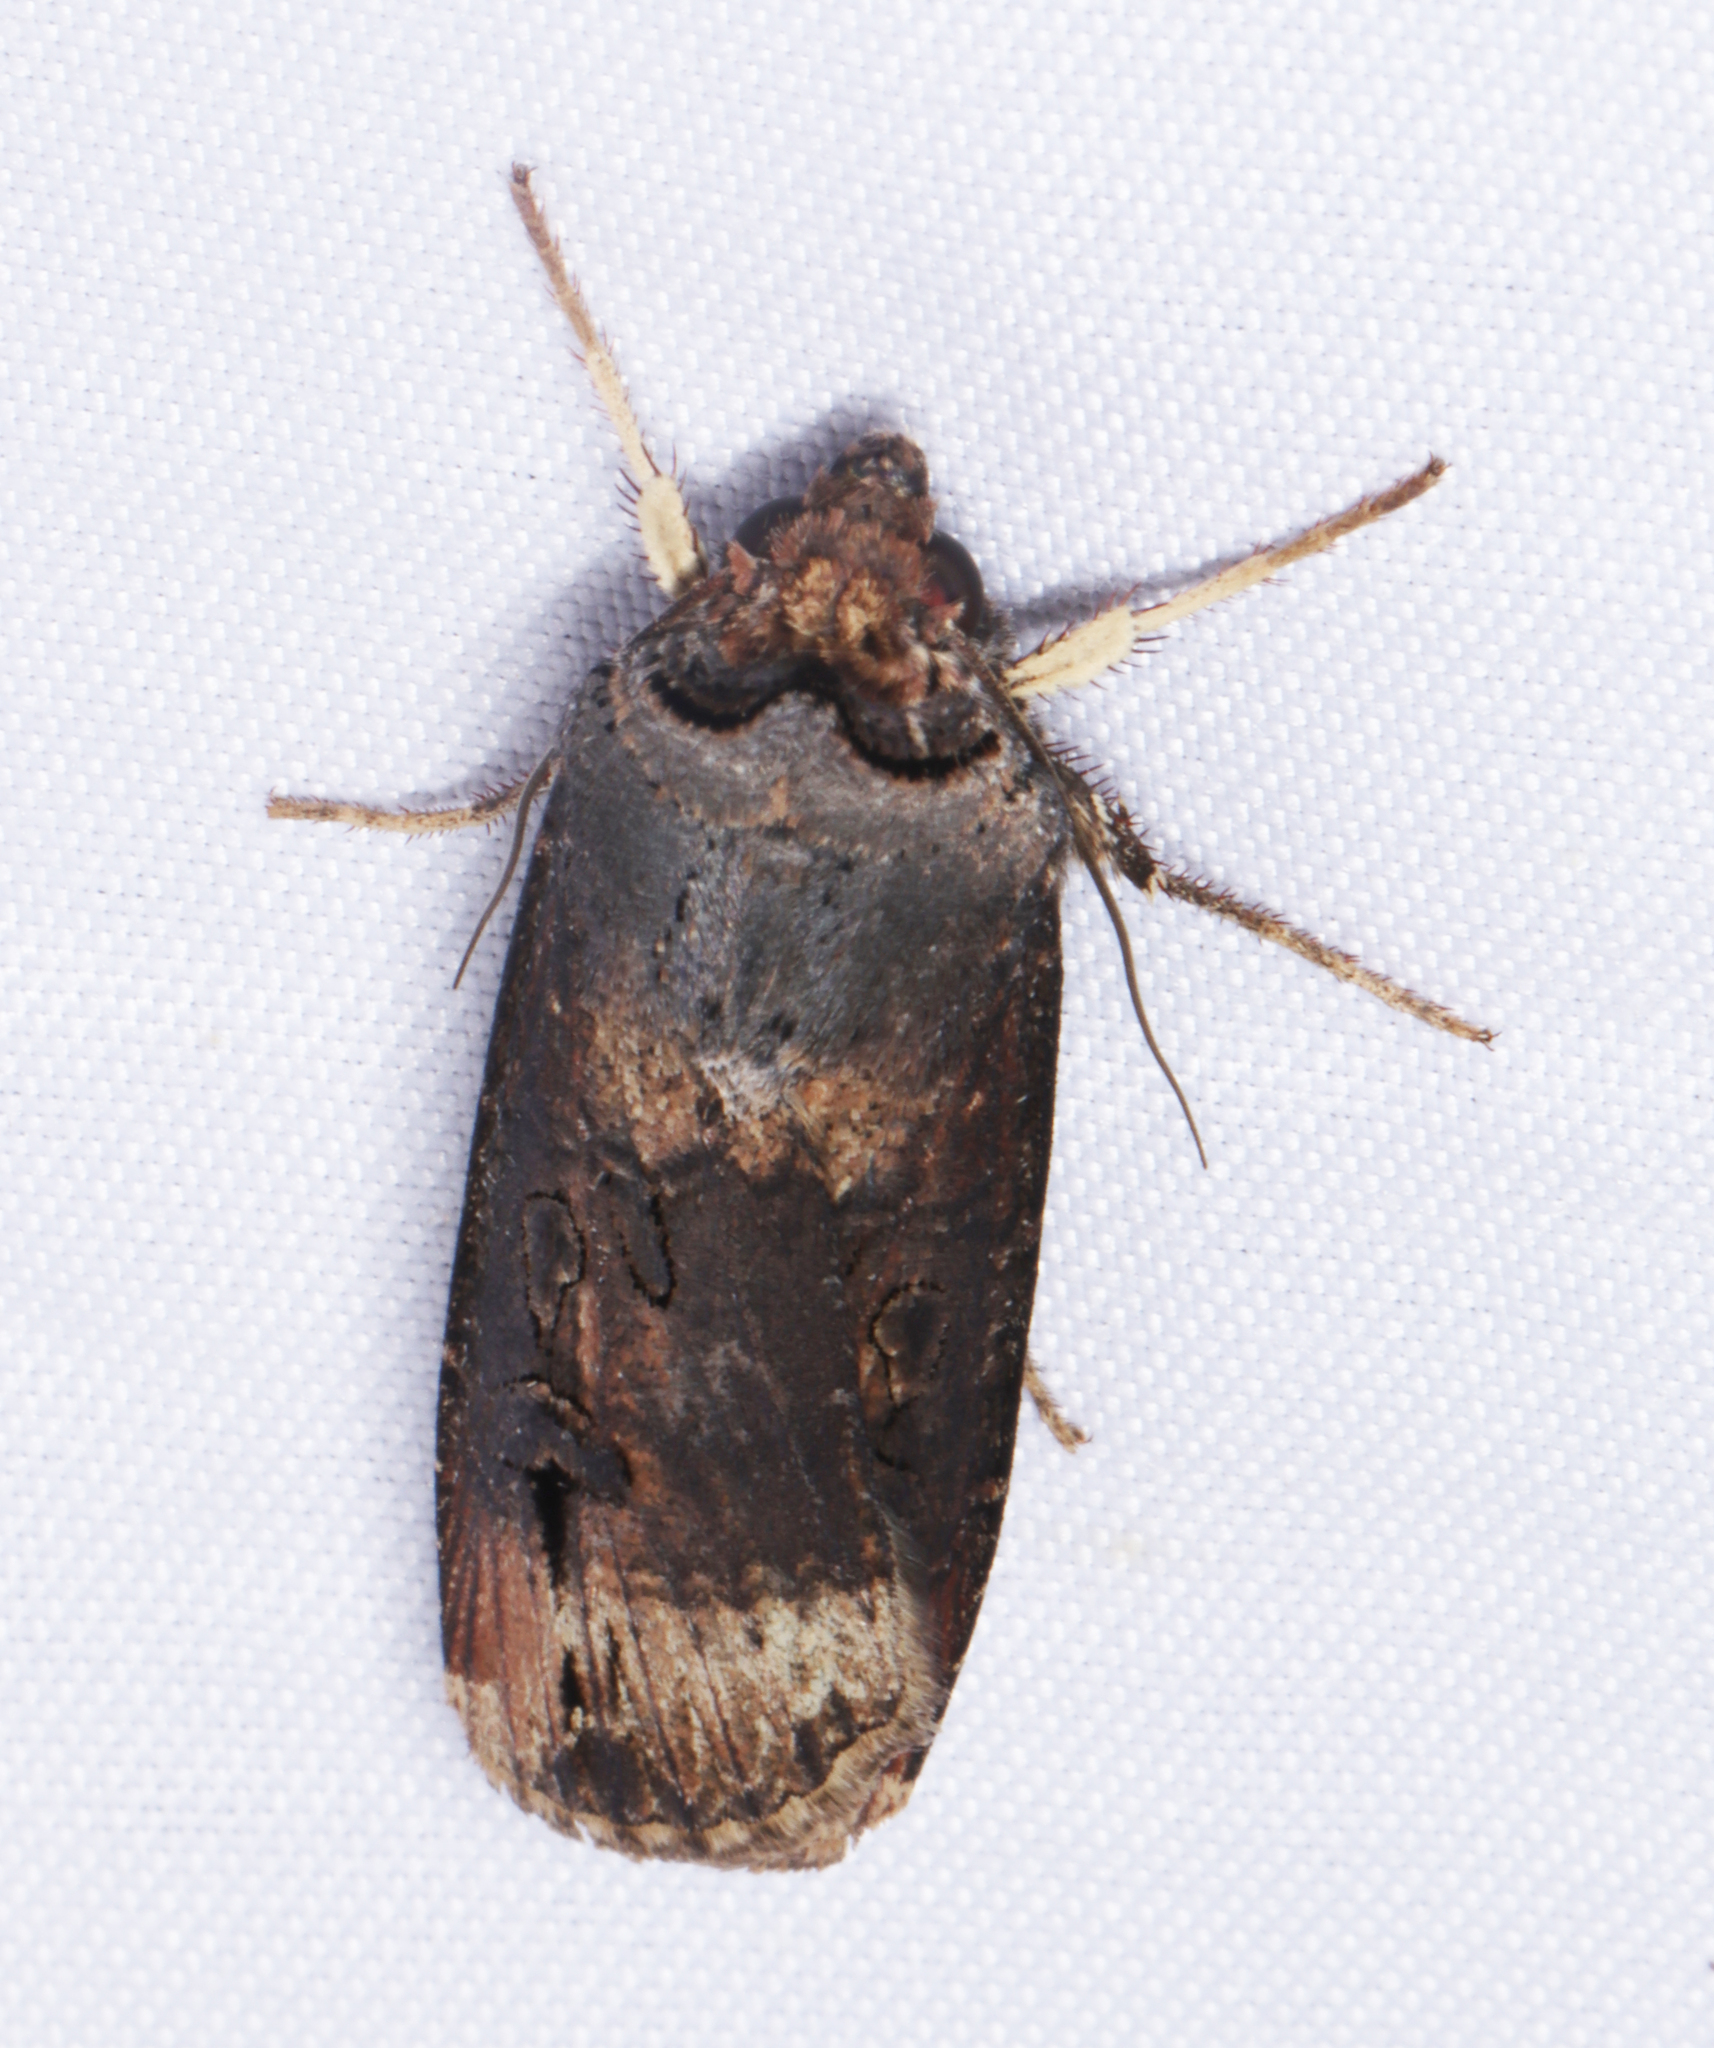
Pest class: cutworms